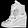
Label: Ankle boot